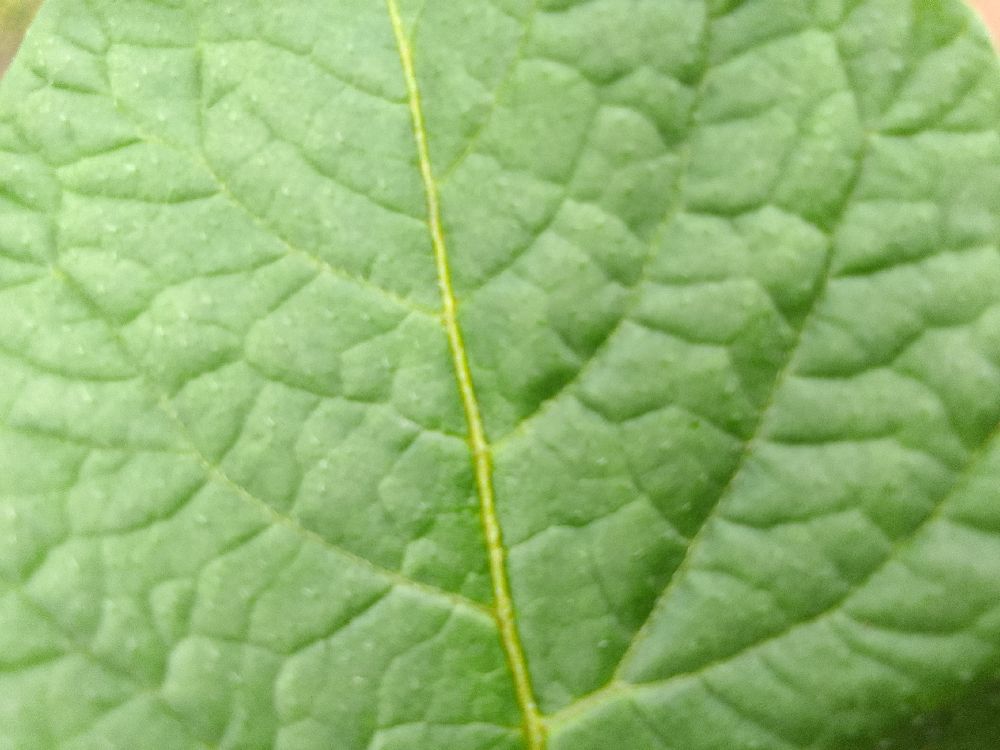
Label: Healthy